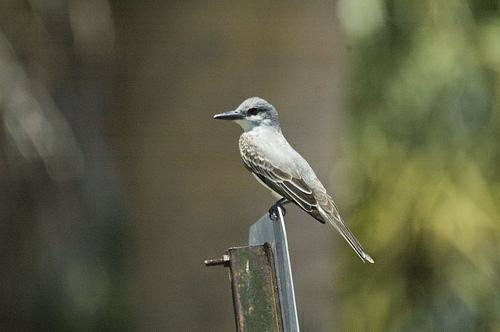
A photo of a gray kingbird